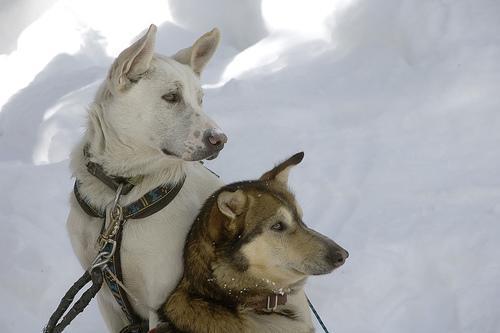
Eskimo_dog